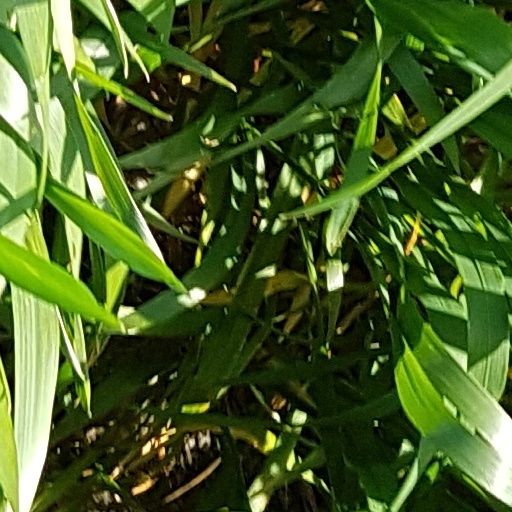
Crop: wheat